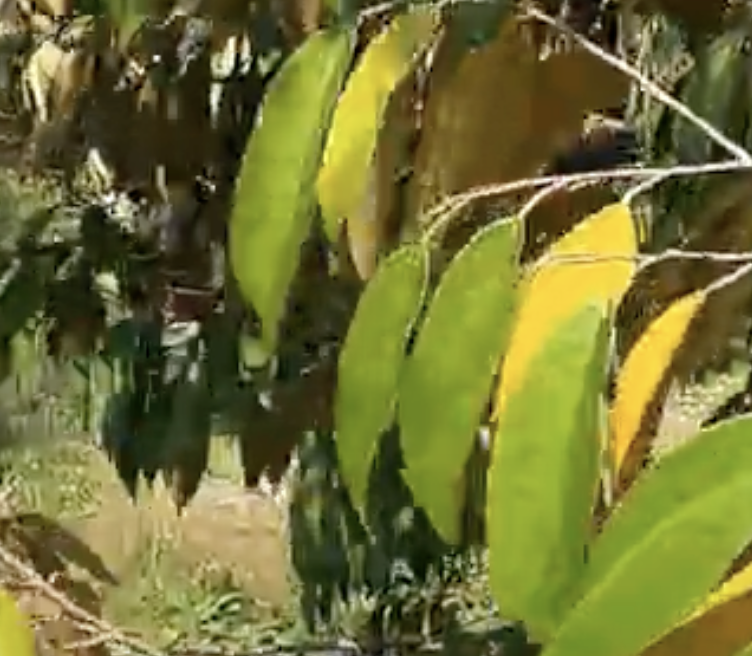
Label: yellow_leaf